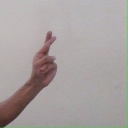
अक्षर: र